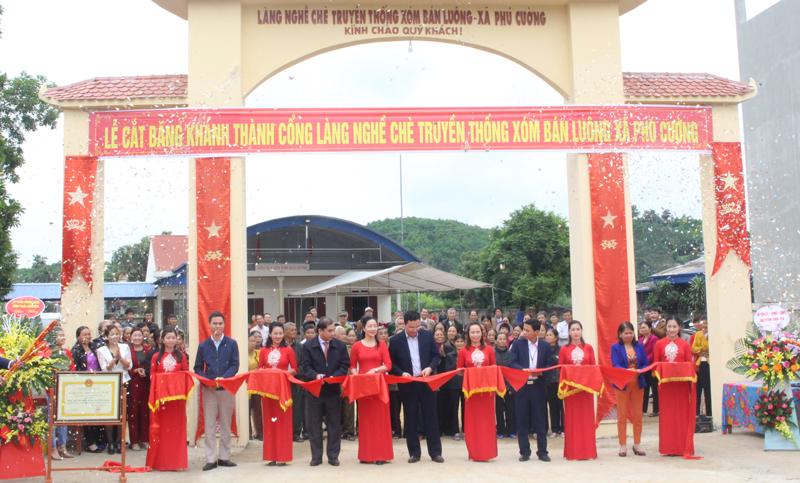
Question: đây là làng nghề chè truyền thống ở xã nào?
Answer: xã phú cường